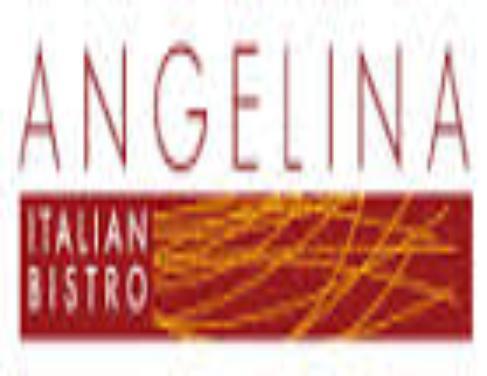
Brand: Angelina
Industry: Others